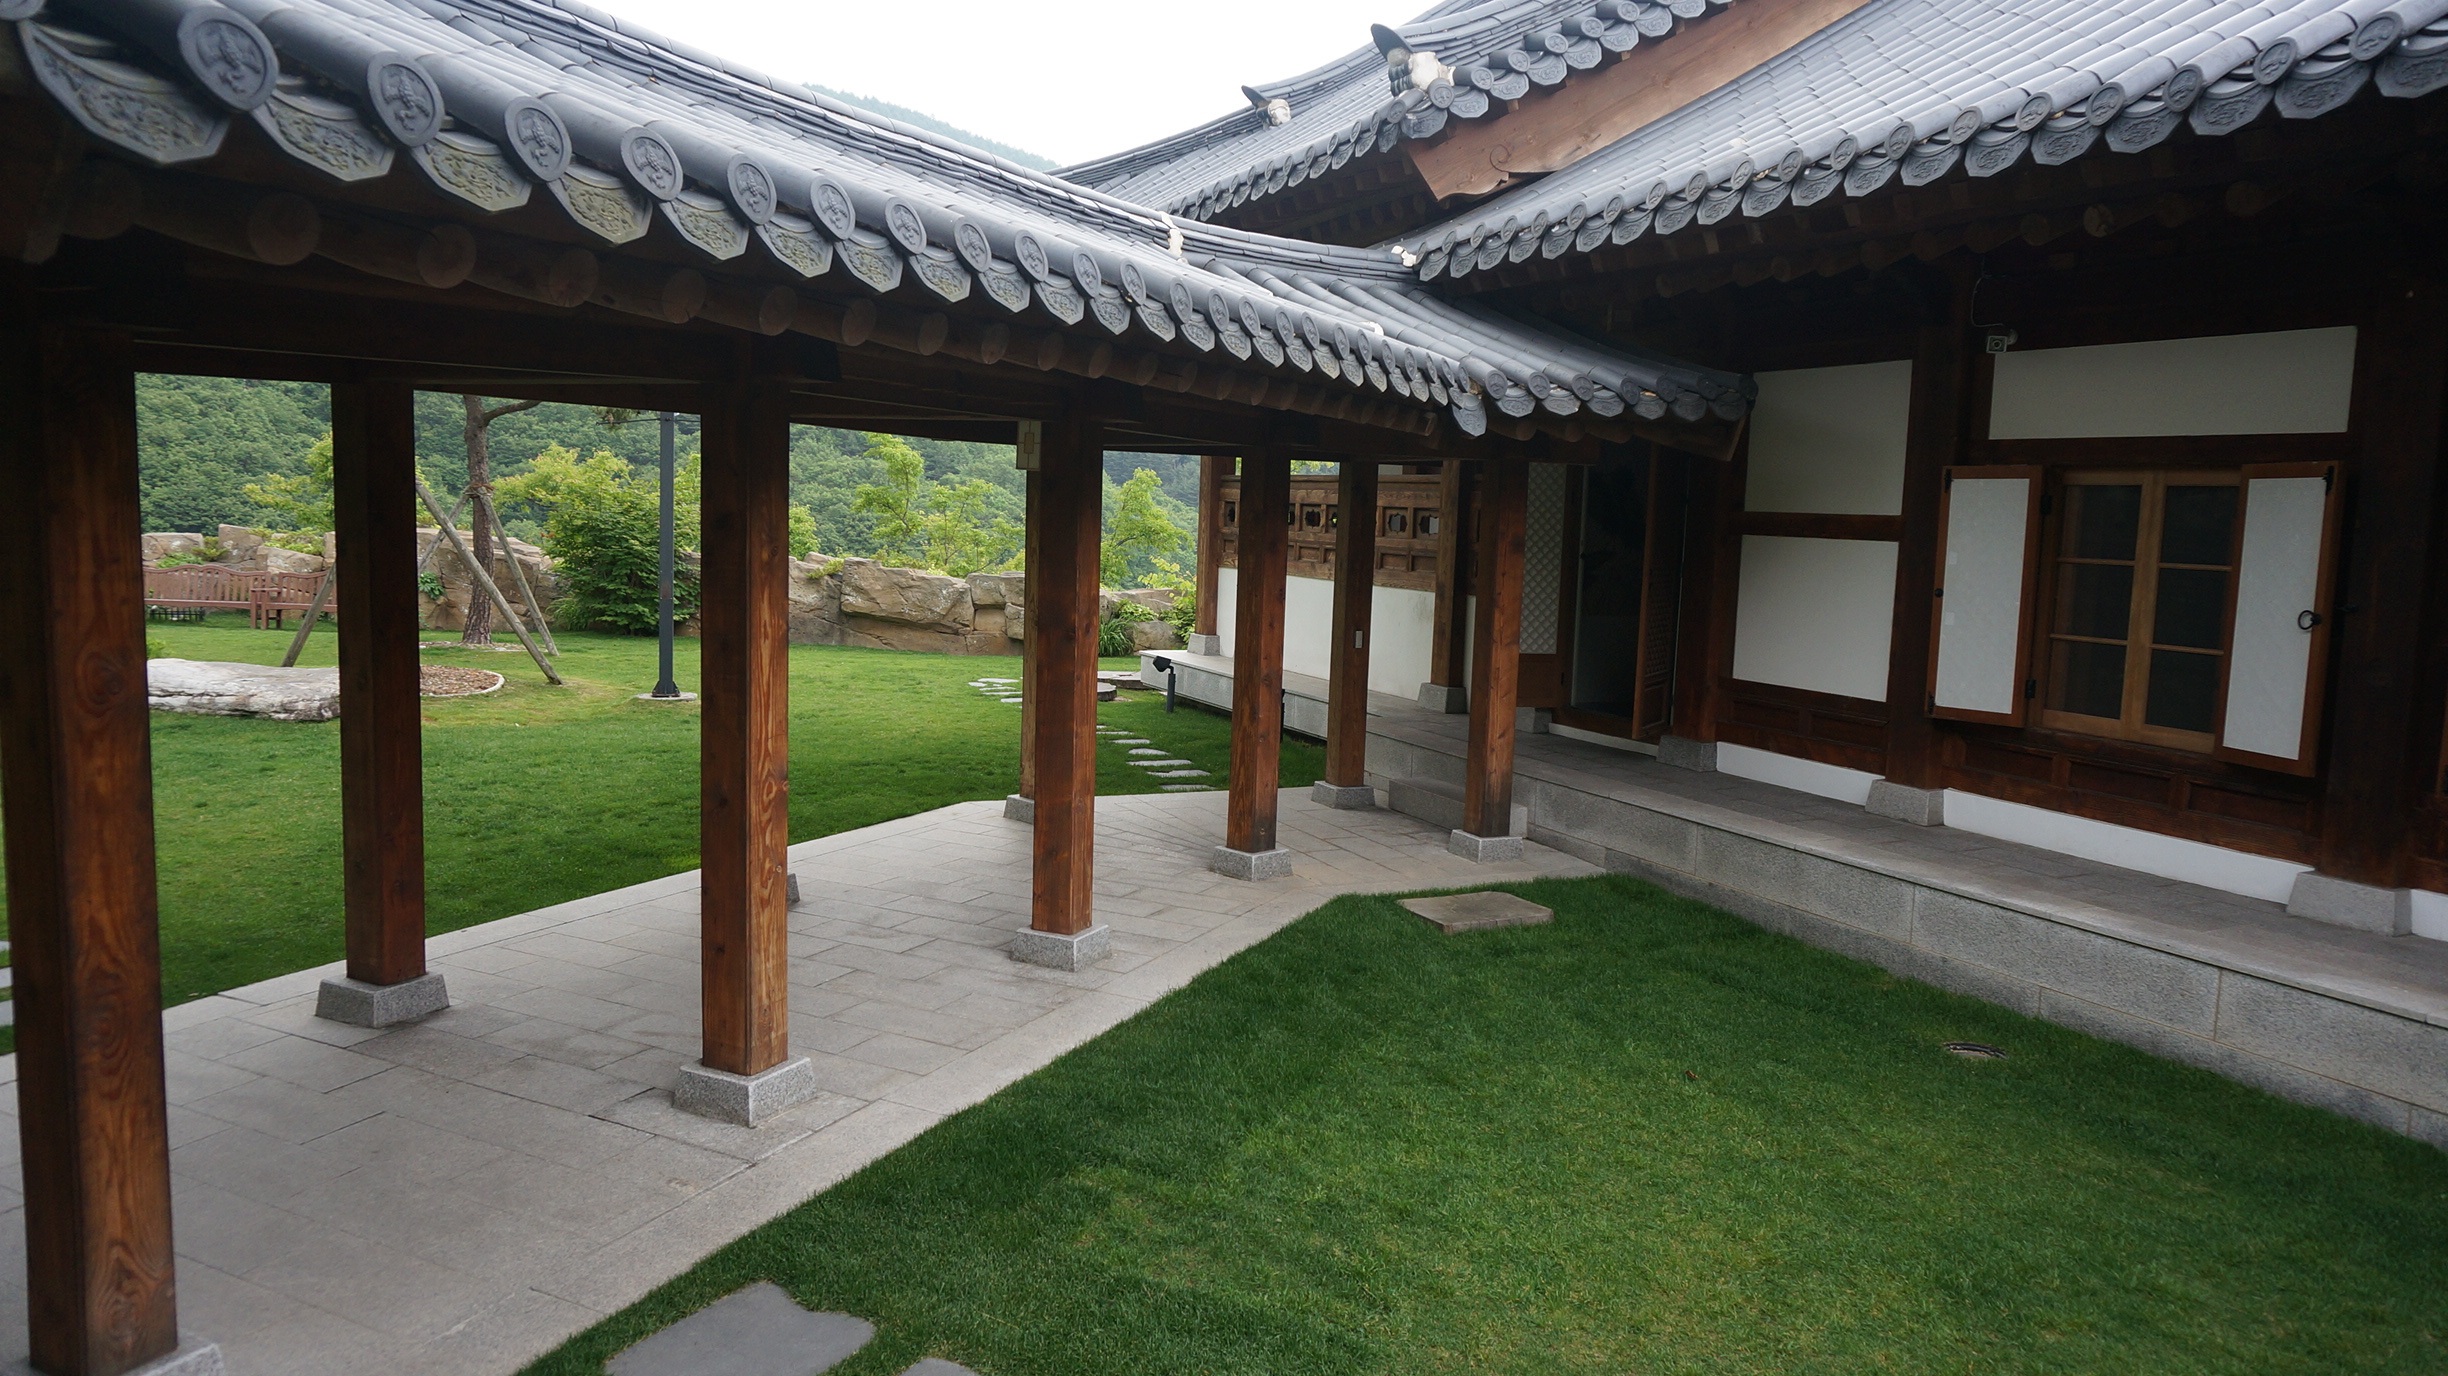
villa, mansion, house, home, porch, cottage, backyard, property, resort, estate, hacienda, pergola, real estate, giwajip, kangwon land, the parasitical, outdoor structure